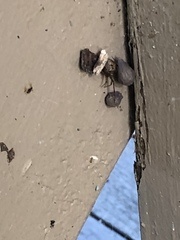
Species: Parasteatoda_tepidariorum